Ice climbing

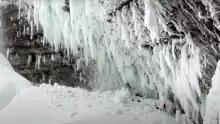
high up on the severely overhanging "Clash of Titans" (WI10+), Helmcken Falls.

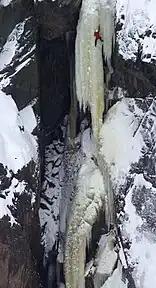
Climber free soloing the famous "Lipton" (WI7), in Rjukan, Norway

Ice climbing uses a WI (for "water ice") grading system. WI-grades broadly equate to the mixed climbing M-grades from WI1 up to WI6, but after M6, mixed climbs become overhanging, which ice does not. WI-grades try to take some account of the difficulty of placing protection on the route but, as with M-grades, are more focused on the technical and physical challenge of the route, and are thus more akin to the French and US sport climbing grades, although as with the US system, the "R/X" suffix is used for danger.